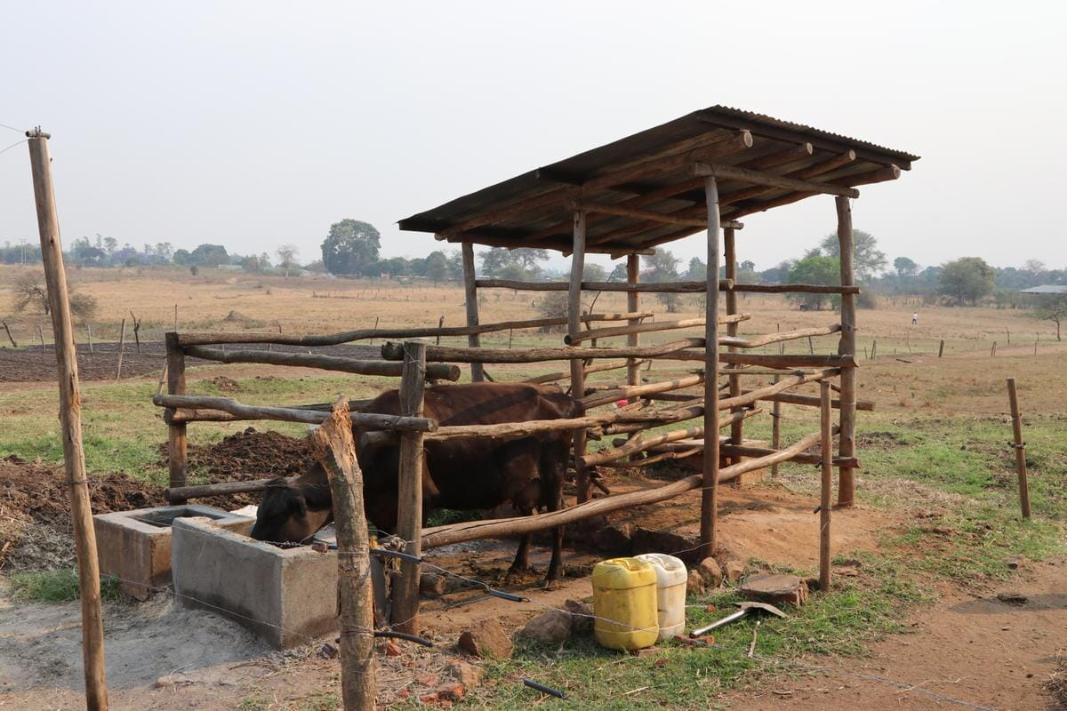
Picha hili linaonyesha zizi la ng'ombe ambayo  imejengwa kutumia mti na paa la mabati. Zizi hili lina ng'ombe ndani ambayo inakunywa maji kutoka kwa zege. Tukiangalia hapo nje tunaona kibuyu cha manjano ambayo inakaa ya kutumika kuchota maji ya kumwaga hapo ndani ya zege. Tukiangalia pahali ambapo zizi hili limejengwa inakaa pahali ambapo ni wazi ama pengine ni nyumbani.